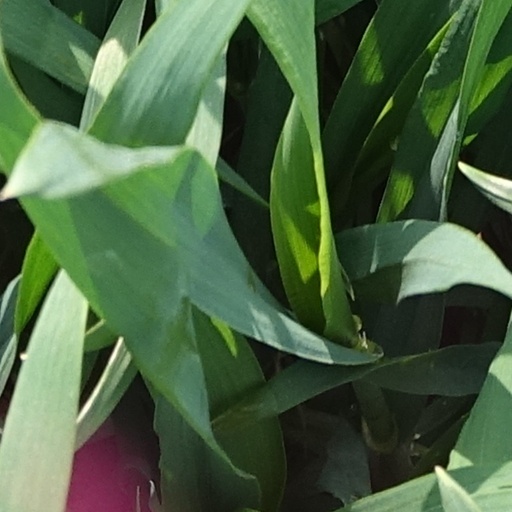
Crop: wheat